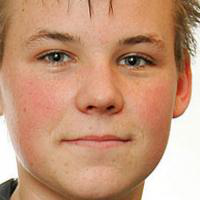
Age group: age 11-20